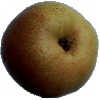
Label: pear_forelle